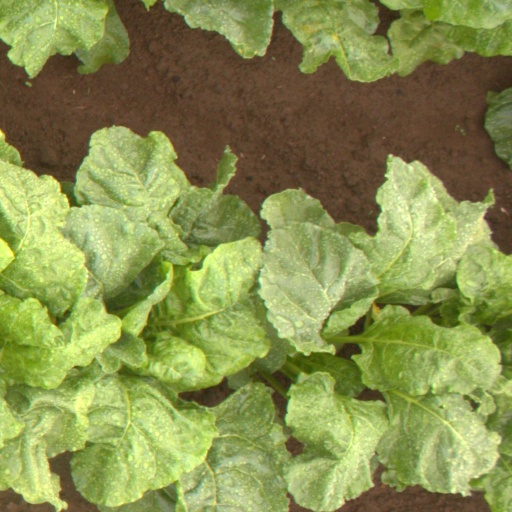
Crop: sugar beet